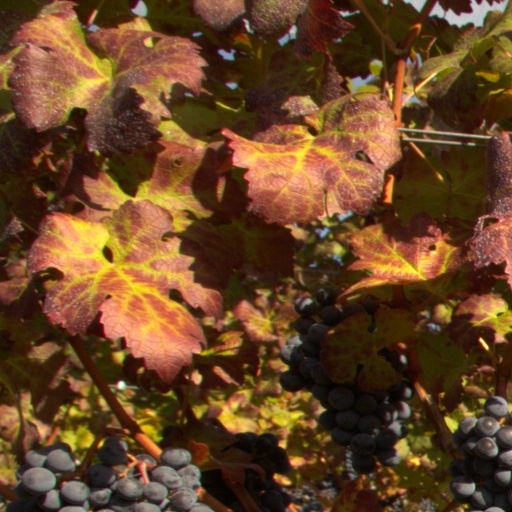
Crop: grape